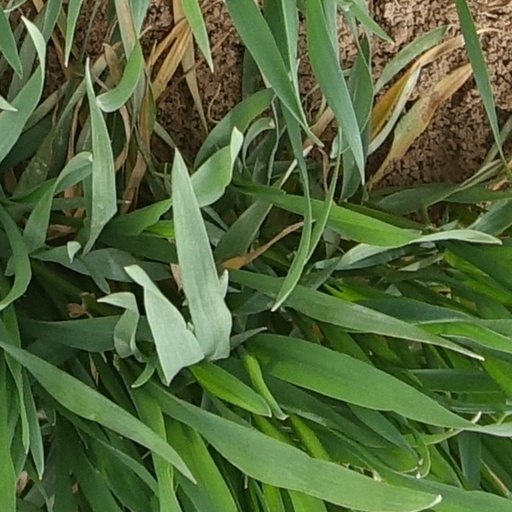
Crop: wheat